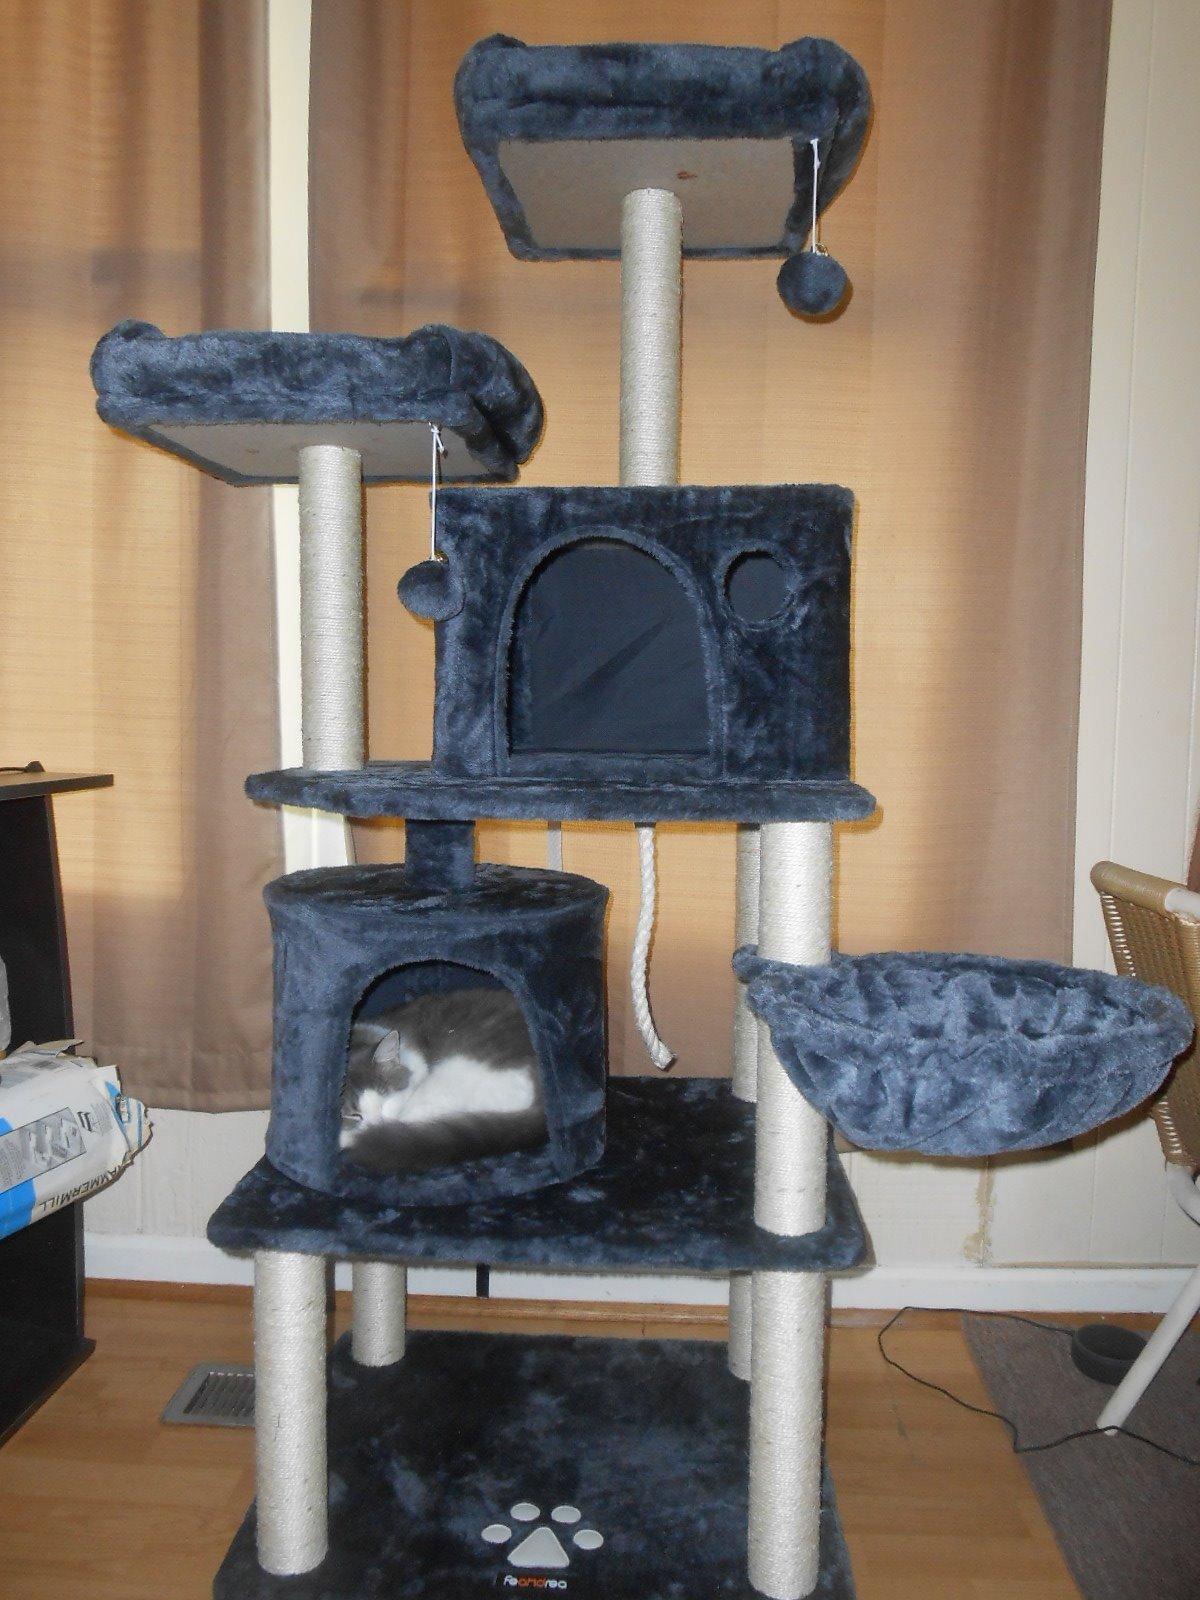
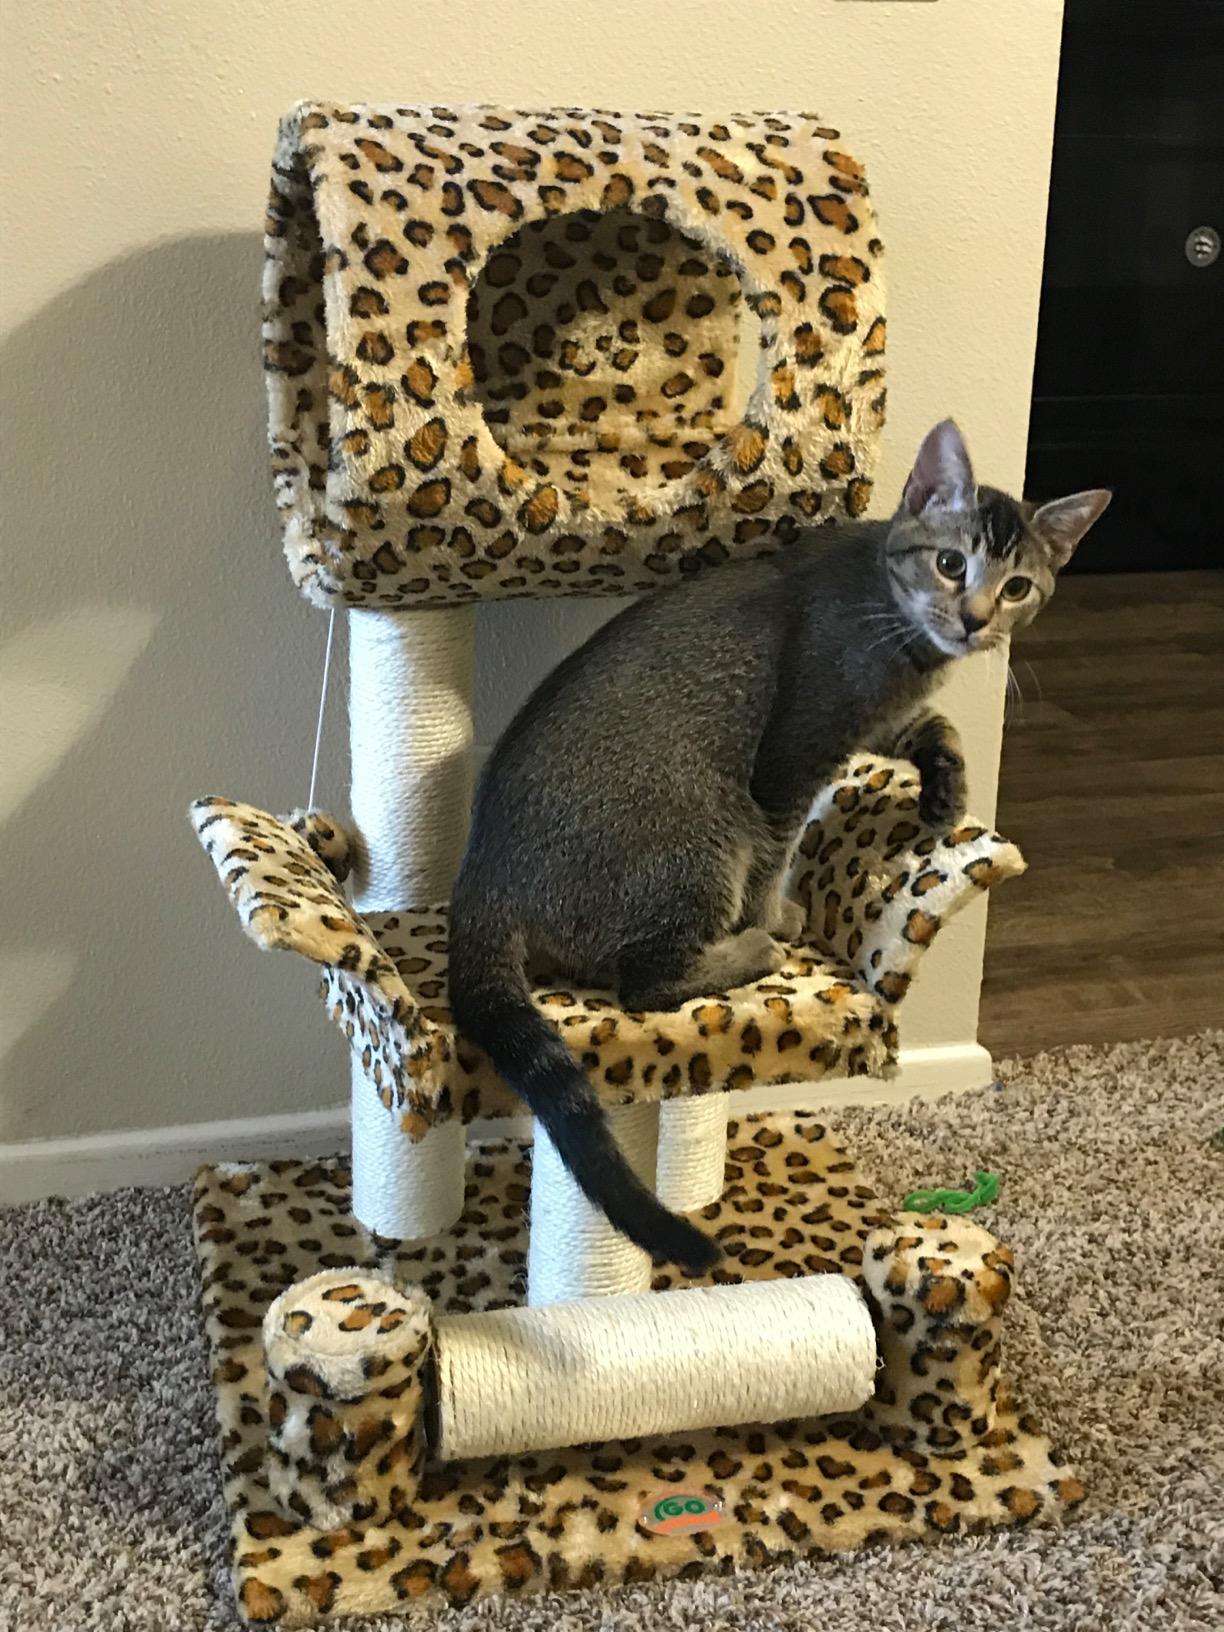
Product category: items_cat tree
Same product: no